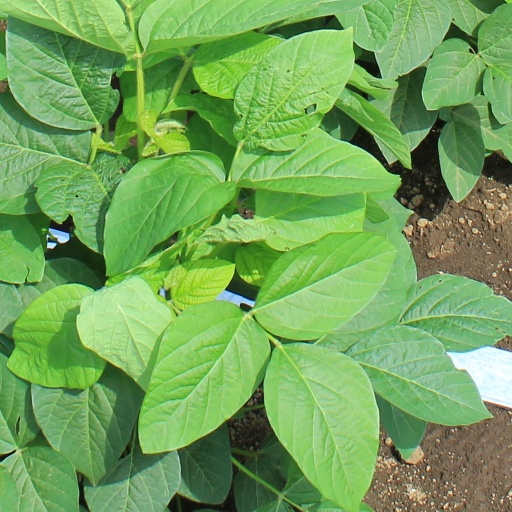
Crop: soybean